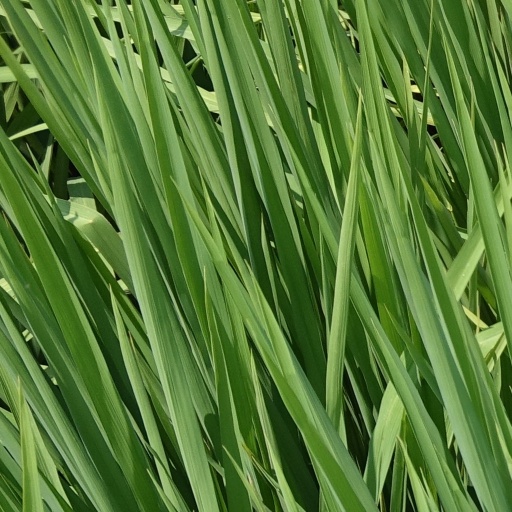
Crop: rice